Coastal Science Campus

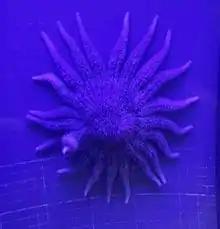
A Sunflower seastar on exhibit at the Discovery Center

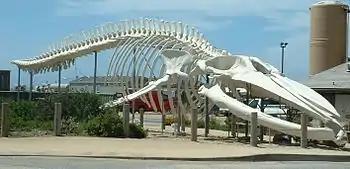
The Blue Whale skeleton outside the Long Marine Laboratory of the University of California, Santa Cruz.

The Blue whale skeleton, "Ms. Blue" is the largest blue whale skeleton displayed in the world and is one of four blue whale skeletons displayed in North America. The whale is tall and long, and was not fully grown when she washed ashore at Fiddlers Cove near Pescadero on September 6, 1979. Shortly after discovery, biologists and students from UC Santa Cruz began "flensing" (removing flesh and blubber) from the whale, with the whole process taking about a month to complete. Transported by helicopter and truck to the marine lab, the skeleton lay in a grassy field just downwind of lab buildings for over a year before being buried. Burying allowed nature’s decomposers to clean away the remaining tissue and oil that saturated the bones.